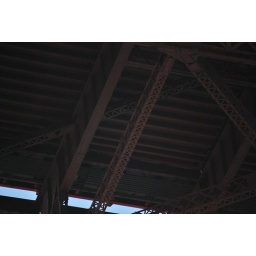
golden gate bridge by kristann perring